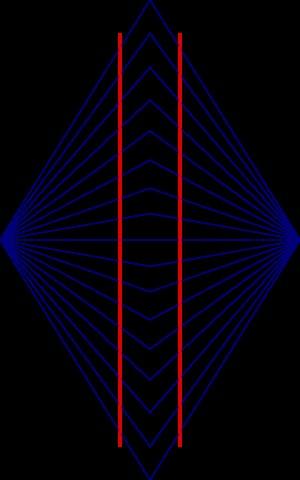
L'illusion de Wundt est une illusion d'optique découverte par le psychologue Wilhelm Wundt.